Mad Dog (TV series)

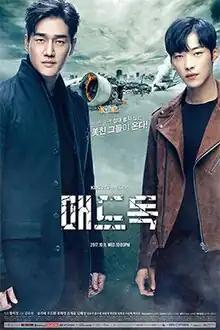
Promotional poster

Mad Dog is a South Korean television series starring Yoo Ji-tae, Woo Do-hwan, and Ryu Hwa-young.